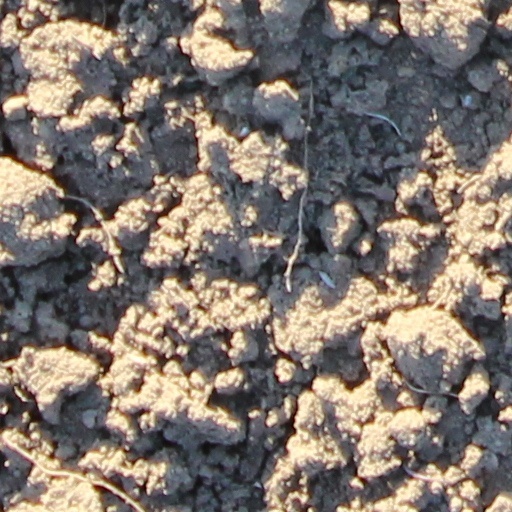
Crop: wheat